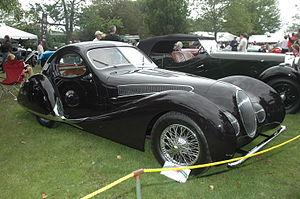
La Talbot-Lago T150 est une automobile de luxe du constructeur automobile français Talbot-Lago, déclinée des Talbot T150C de course, produites à 69 exemplaires entre 1937 et 1939.